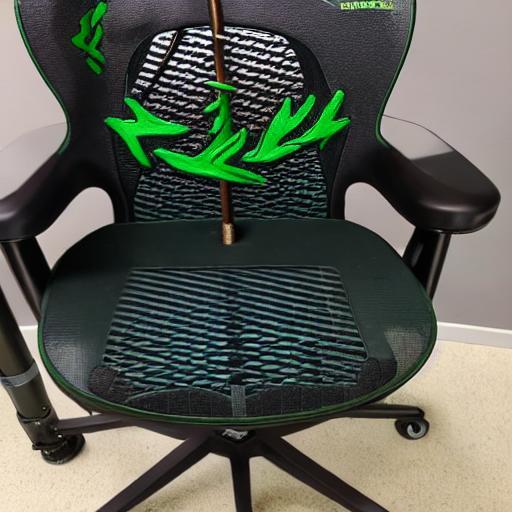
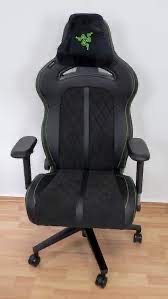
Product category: items_chair
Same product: no